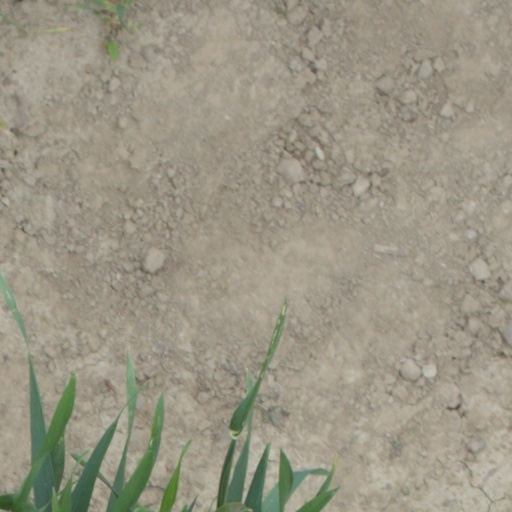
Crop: wheat